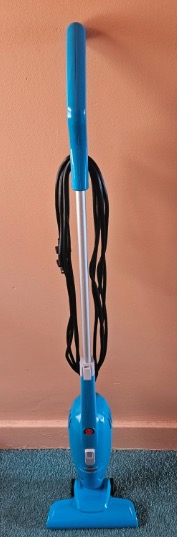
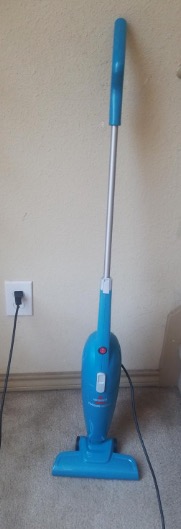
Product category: items_vacuum
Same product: yes